Question: Please indicate a possible affordance area of the drink_with_cup that can be used for holding
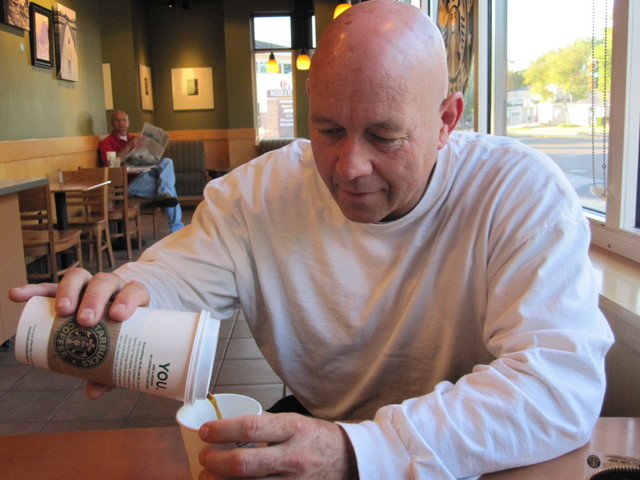
Answer: [16.5, 295, 219.5, 398]